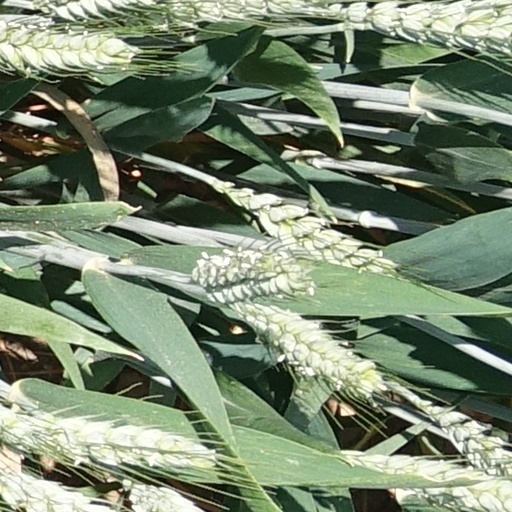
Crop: wheat